Red Bank Secure Children's Home

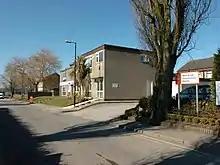
Front entrance of Red Bank, shortly before closure. It is now cordoned off by a security gate.

Red Bank Secure Unit (more commonly referred to as Red Bank), part of Red Bank Community Home, was one of several English Local Authority Secure Children’s Homes (a juvenile detention facility) located in Newton-le-Willows, Merseyside. It opened in 1965, when it was one of three such units, and accepted both boys and girls. The unit closed in May 2015.